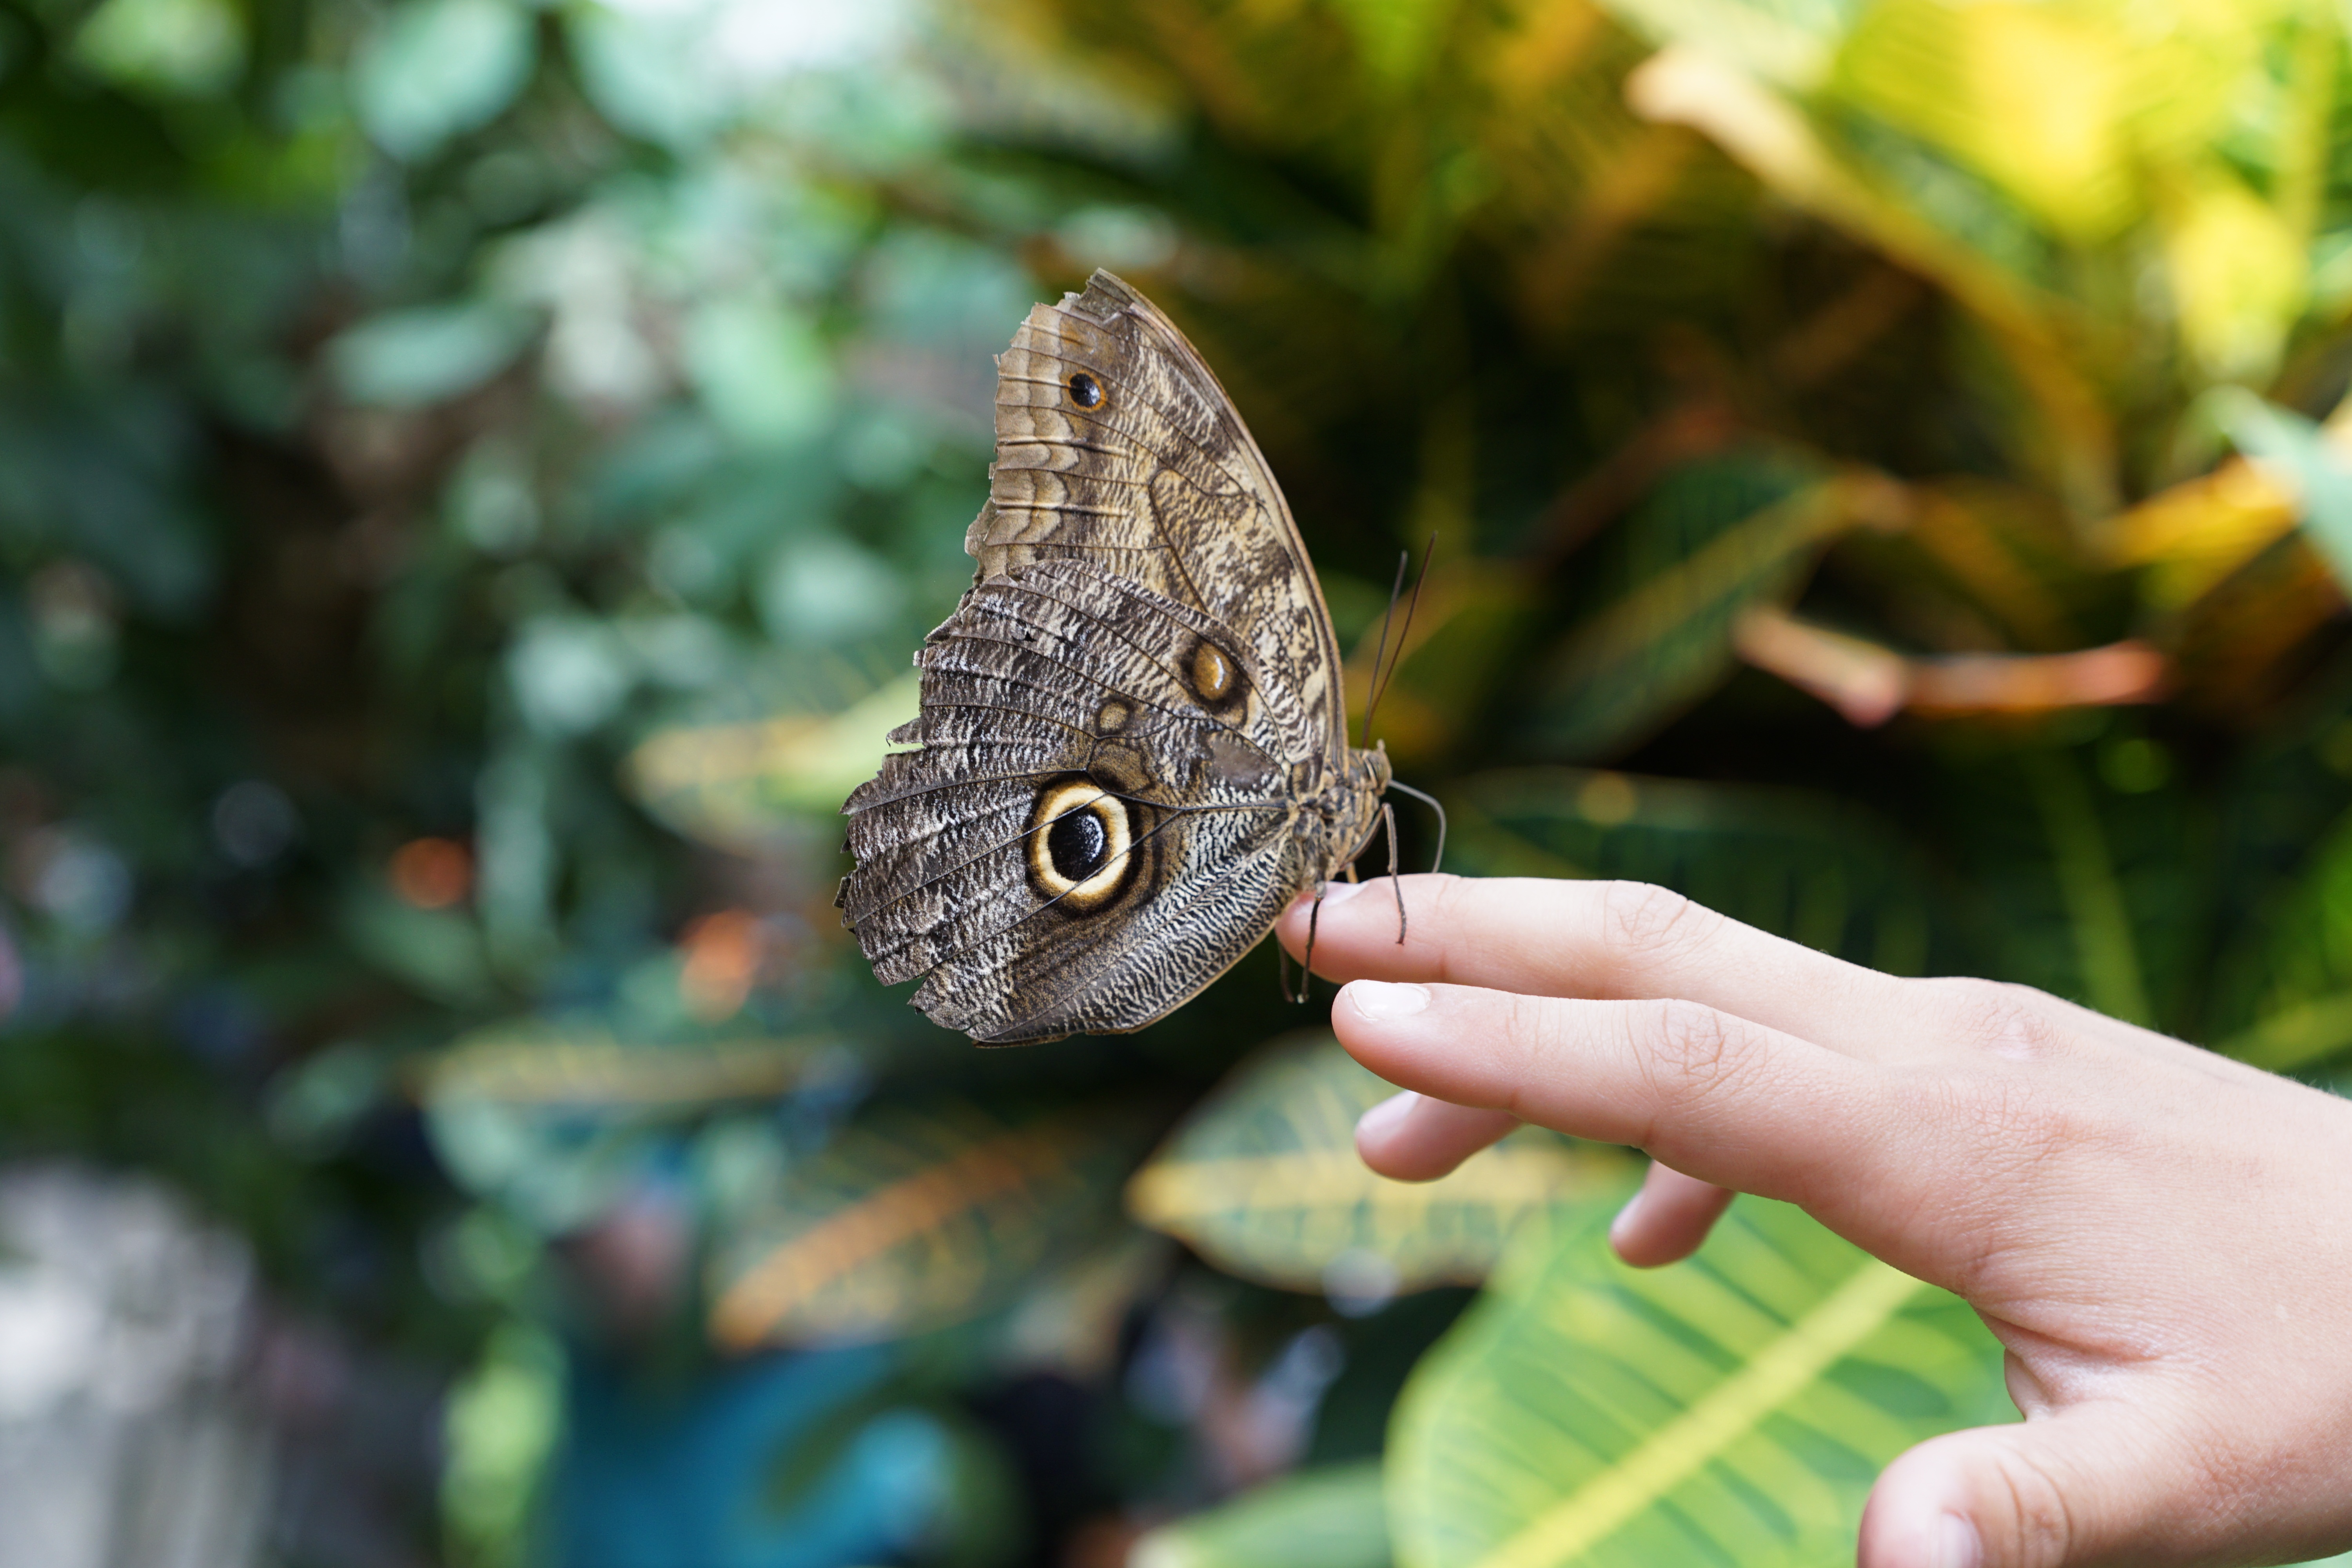
hand, nature, wing, photography, leaf, flower, wildlife, green, insect, moth, butterfly, fauna, invertebrate, close up, macro photography, arthropod, pollinator, moths and butterflies